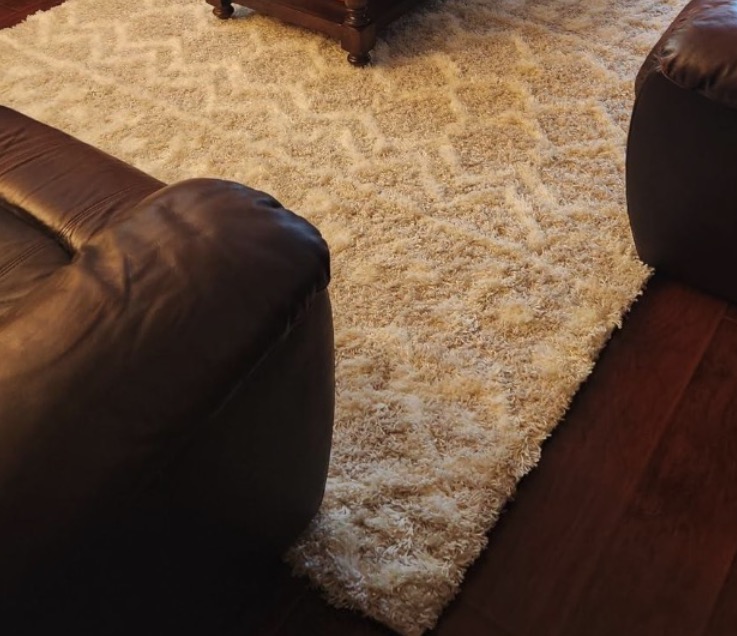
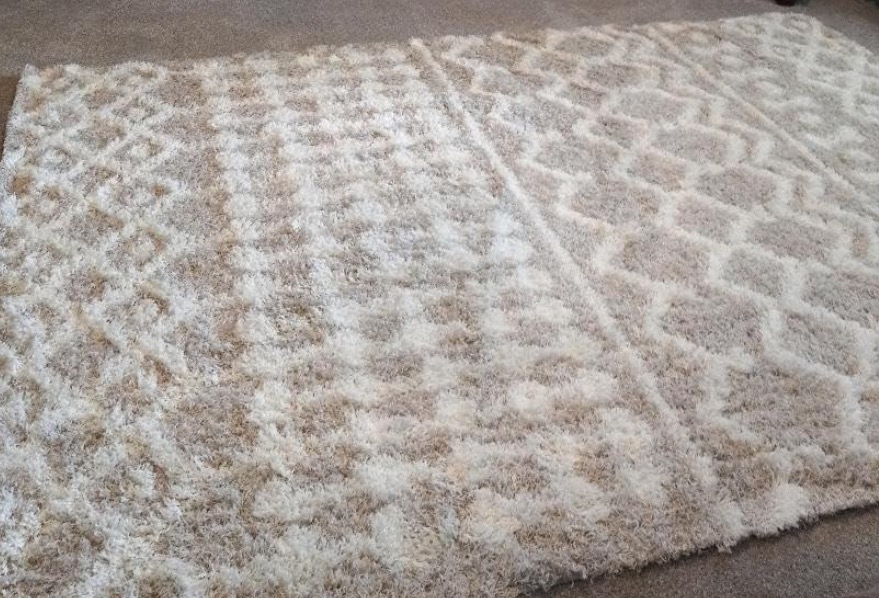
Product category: misc
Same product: yes